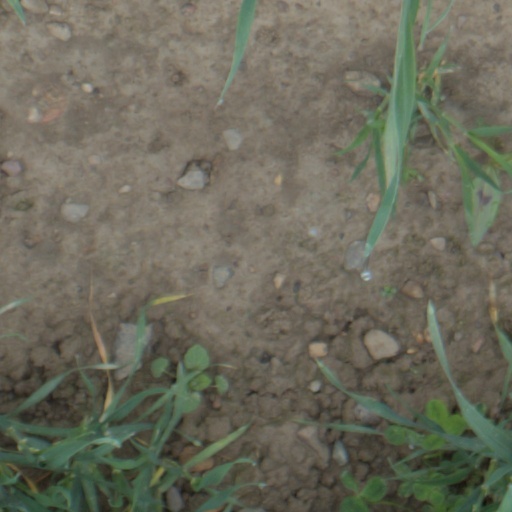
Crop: wheat